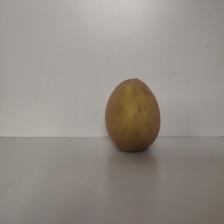
Size: Large